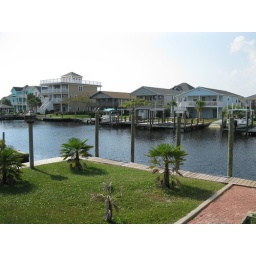
This is where all the fish were jumping teasing us day in and day out...